SS United States

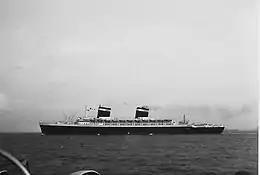
"United States" photographed from Portsmouth during her return maiden voyage to New York, summer 1952

Dorothy Marckwald and Anne Urquhart, who also designed the interiors for "America", designed the interiors for "United States". Their goal was to "create a modern fresh contemporary look that emphasized simplicity over palatial, [with] restrained elegance over glitz and glitter". Marckwald and Urquhart also wanted to replicate the smooth lines seen on the exterior and to visualize the ship's speed.